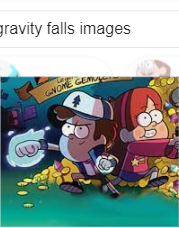
Portrait style: Cartoon Portrait